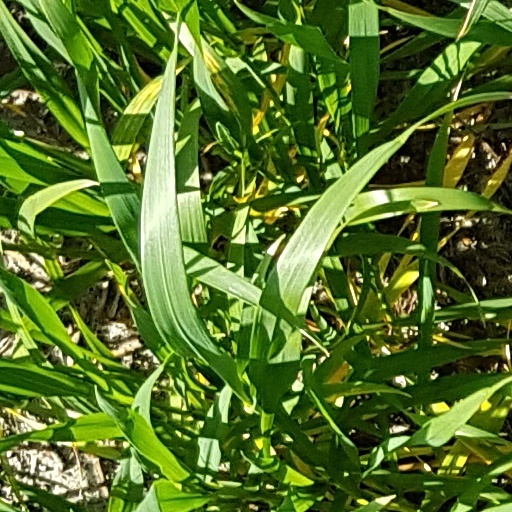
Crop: wheat